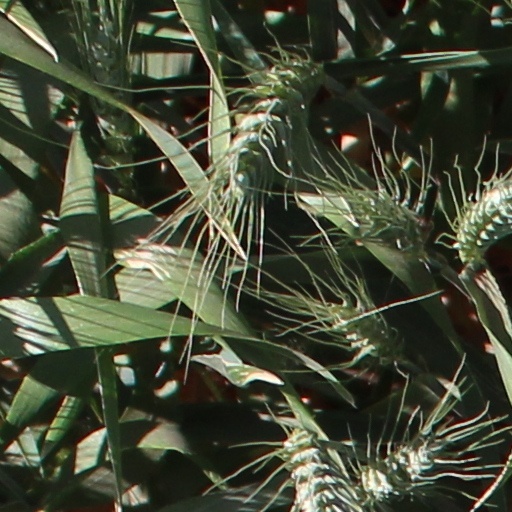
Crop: wheat